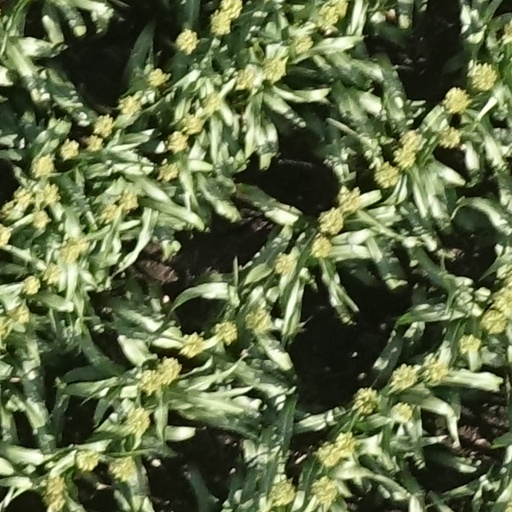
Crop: sorghum